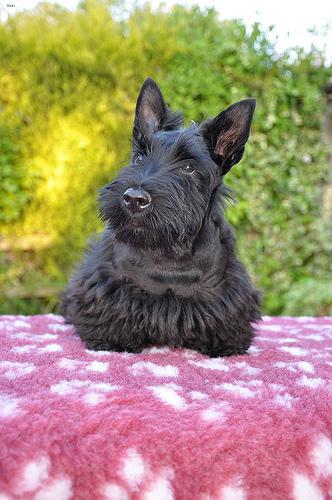
Breed: scottish terrier